Anthony Hyman

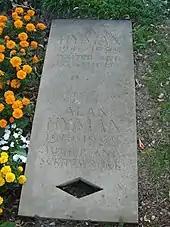
Funerary monument with his father Alan Hyman at the Brompton Cemetery, London

Anthony Hyman (17 April 1946 – 19 December 1999) was a British academic, writer, broadcaster, and Islamicist.